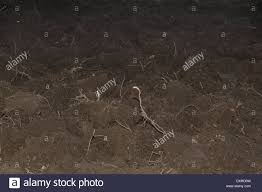
Soil type: Black Soil